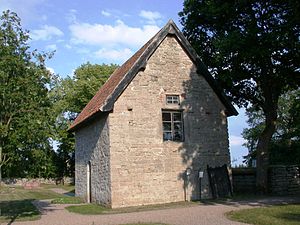
Tiendelade
Tiendelade ved Örberga kyrka
En tiendelade eller kirkelade var en lade eller magasinbygning, der oftest lå ved landsbykirken til opbevaring af kirkens korn.